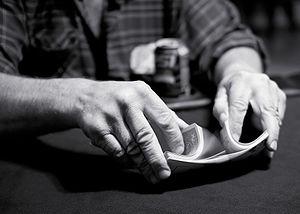
Au poker, que ce soit lors de tournoi de poker ou non, le donneur, appelé également dealer, est un rôle qui passe de joueur en joueur en tournant dans le sens horaire.
Le poker fermé est une variante du poker historiquement la plus jouée en France.
Un jeu de hasard est un jeu dont le déroulement est partiellement ou totalement soumis à la chance. Celle-ci peut provenir d'un tirage ou d'une distribution de cartes, d'un jet de dé, etc. Lorsque le jeu est totalement soumis au hasard, on parle de jeu de hasard pur. Lorsque le joueur doit déterminer son action en fonction d'événements aléatoires passés ou futurs et de probabilités, on parle plus volontiers de jeu de hasard raisonné.